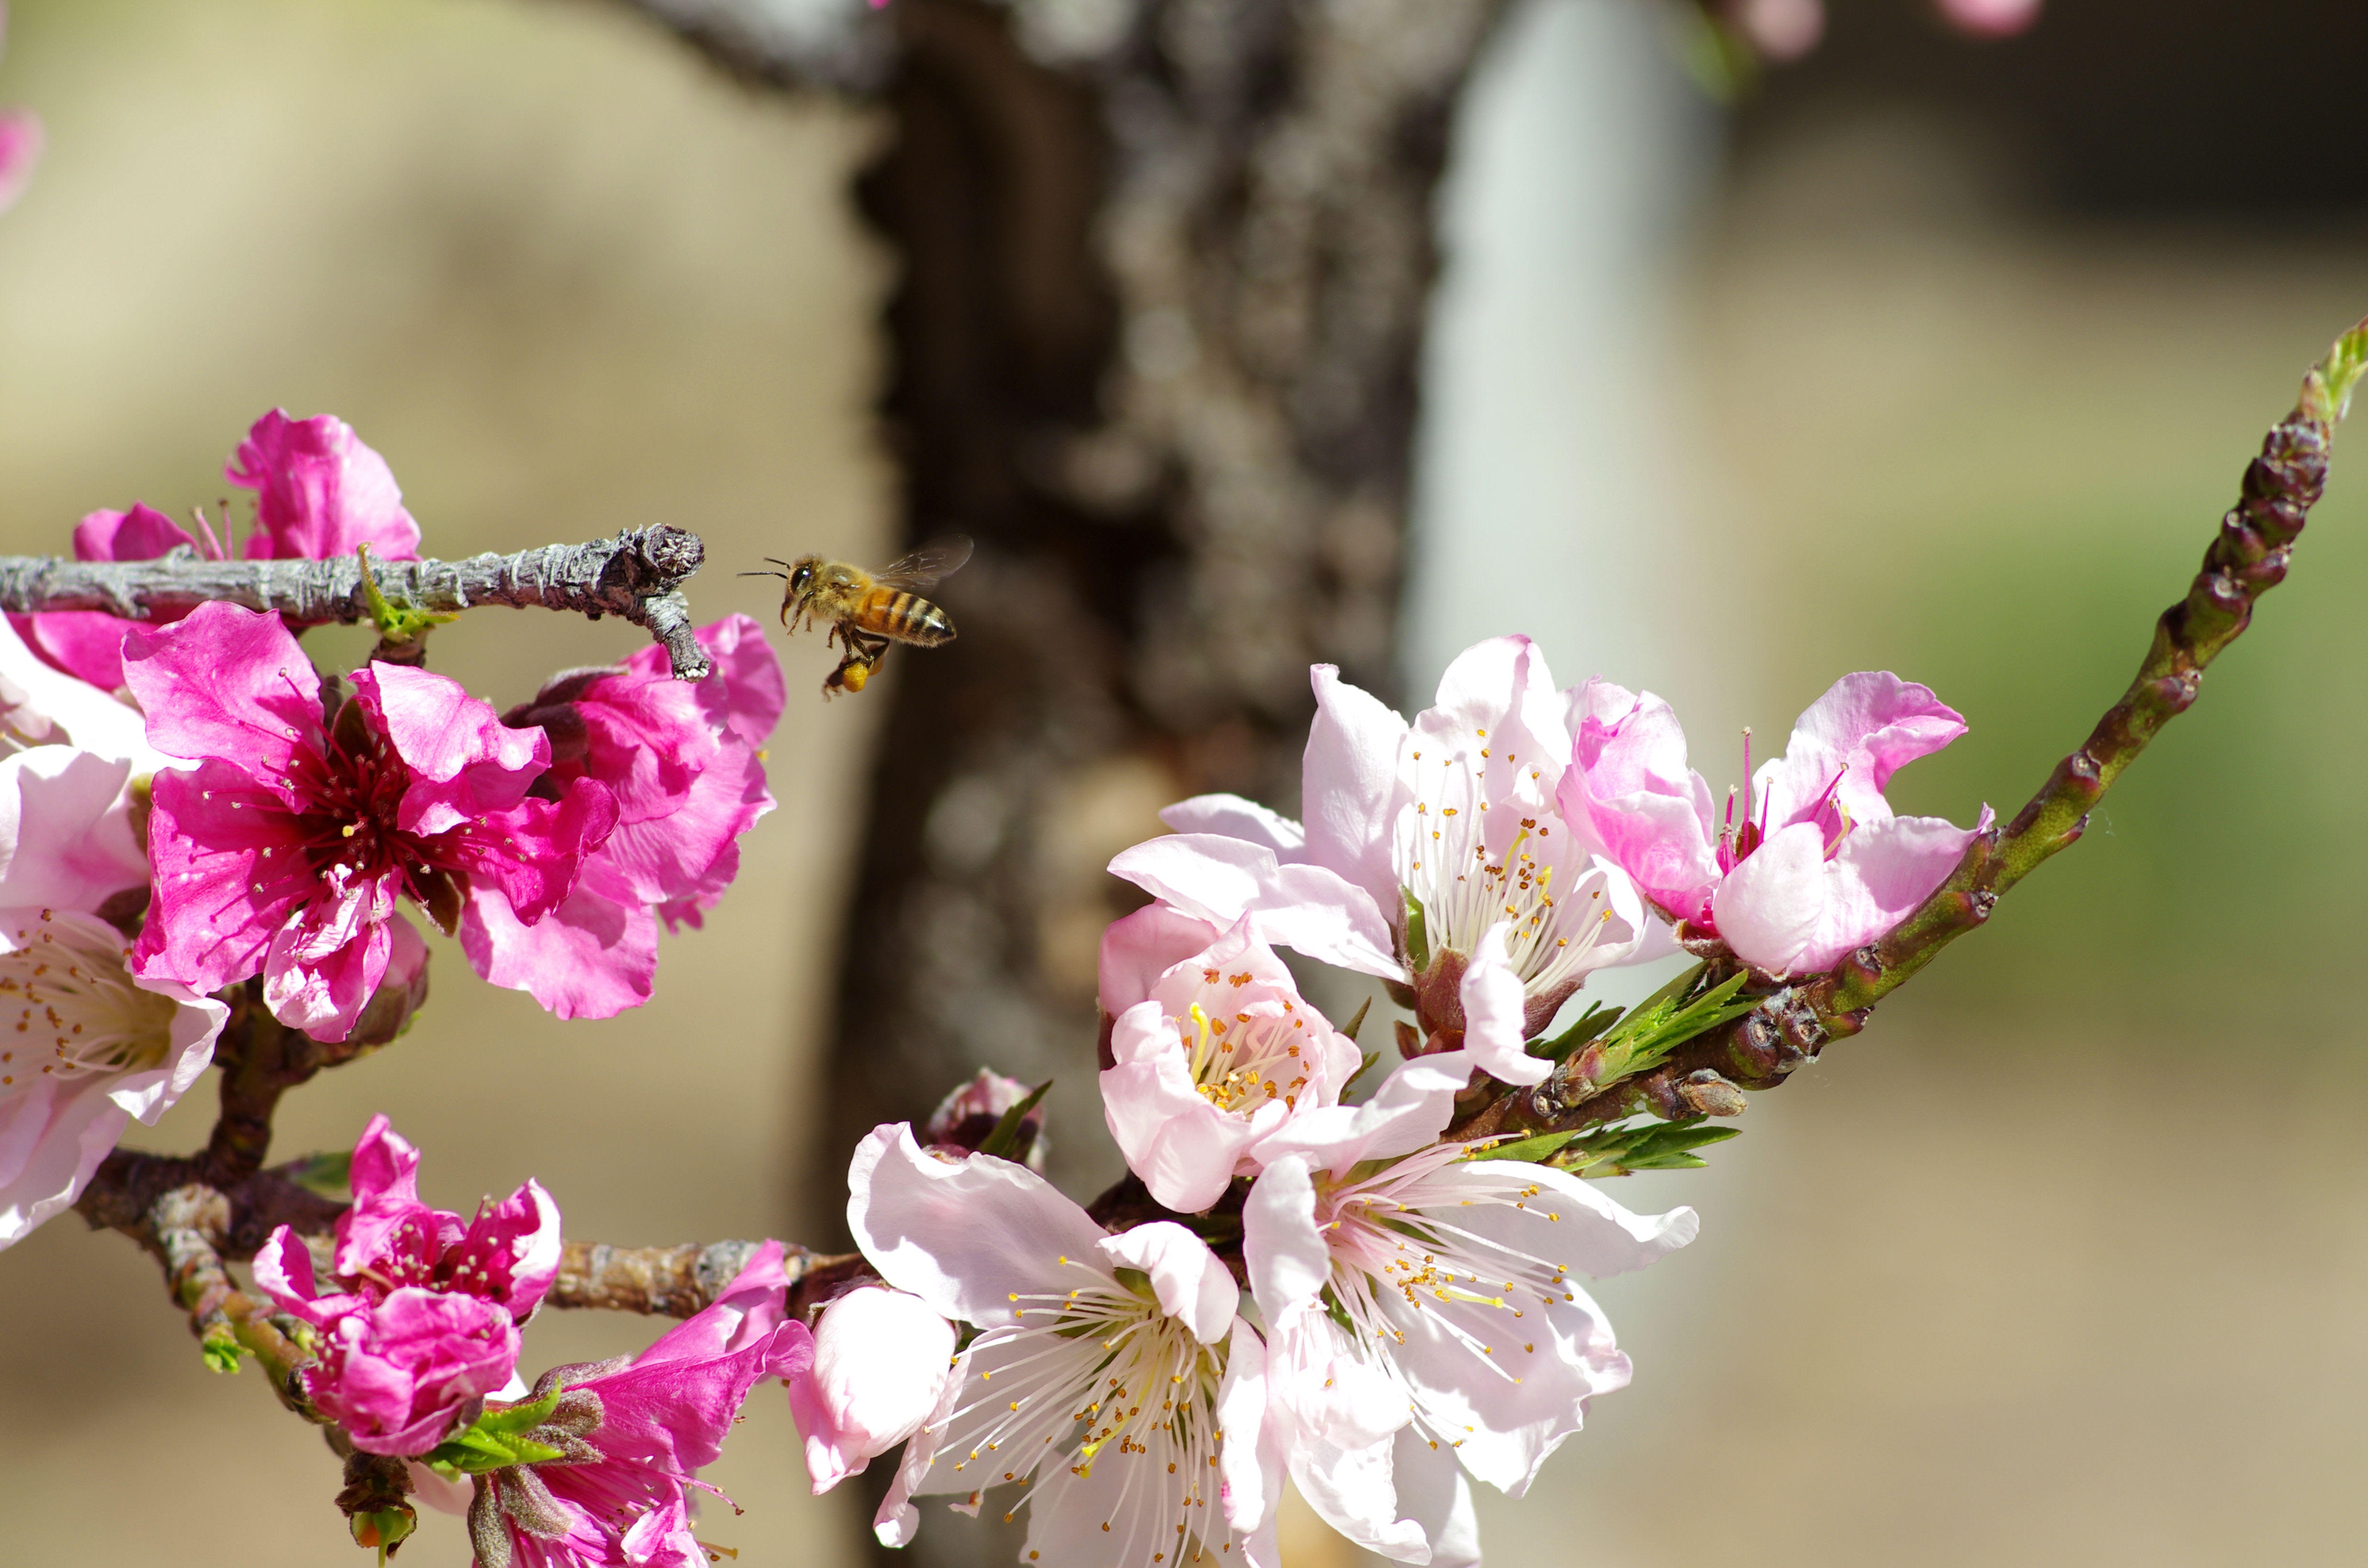
tree, branch, blossom, plant, photography, leaf, flower, petal, bloom, pollination, spring, produce, insect, macro, botany, pink, flora, cherry blossom, wildflower, flowers, close up, petals, shrub, bee, floristry, macro photography, flowering plant, land plant